XIV International Chopin Piano Competition

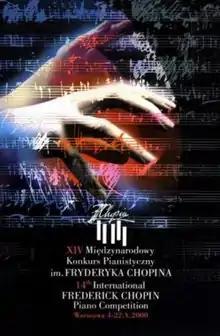
Official poster

The XIV International Chopin Piano Competition was held from 4 to 22 October 2000 in Warsaw. Li Yundi of China won the First Prize, becoming the first Chinese pianist and youngest first-prize winner. He was the first competitor to be awarded the First Prize (the gold medal) in 15 years since Stanislav Bunin won it in 1985.